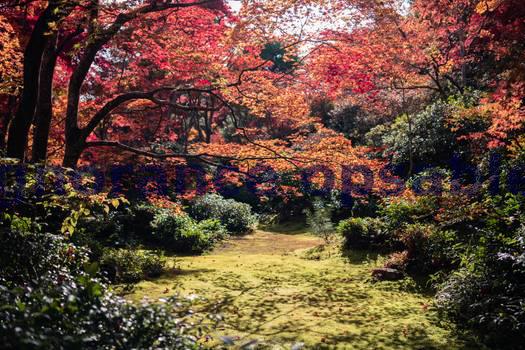
Label: Watermark